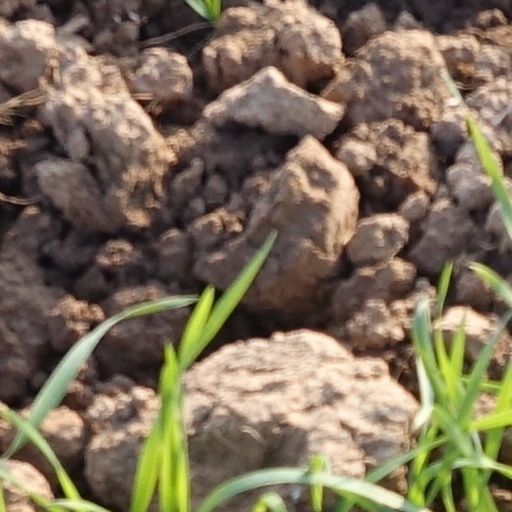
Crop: wheat